The Last Ride to Santa Cruz

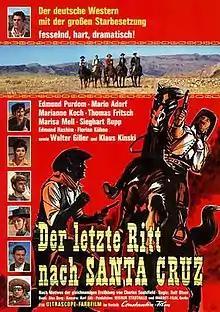
Film poster

The Last Ride to Santa Cruz is a 1964 West German-Austrian Western film directed by Rolf Olsen and starring Edmund Purdom, Mario Adorf, and Marianne Koch. The film was shot at the Spandau Studios, and on location in the Canary Islands. The sets were designed by the art directors Hertha Hareiter, Leo Metzenbauer and Otto Pischinger